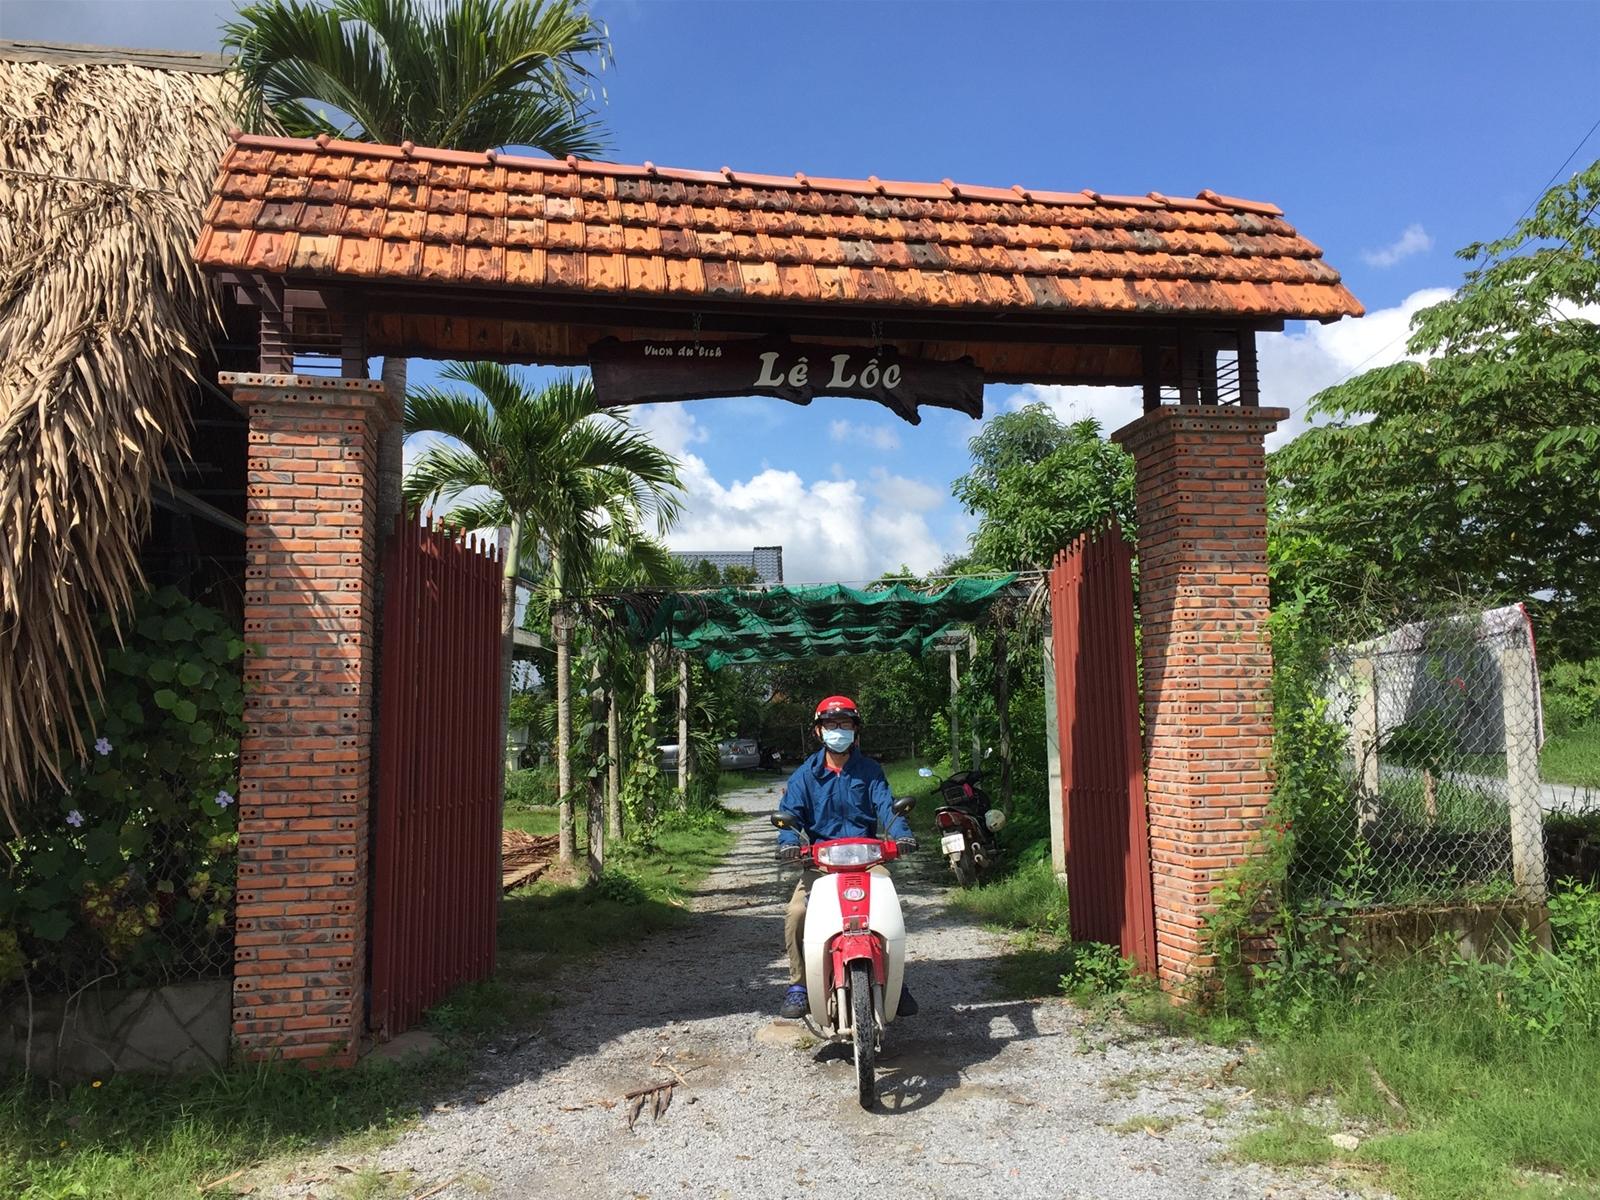
người đàn ông mặc áo dài tay màu xanh dương đang chạy xe máy